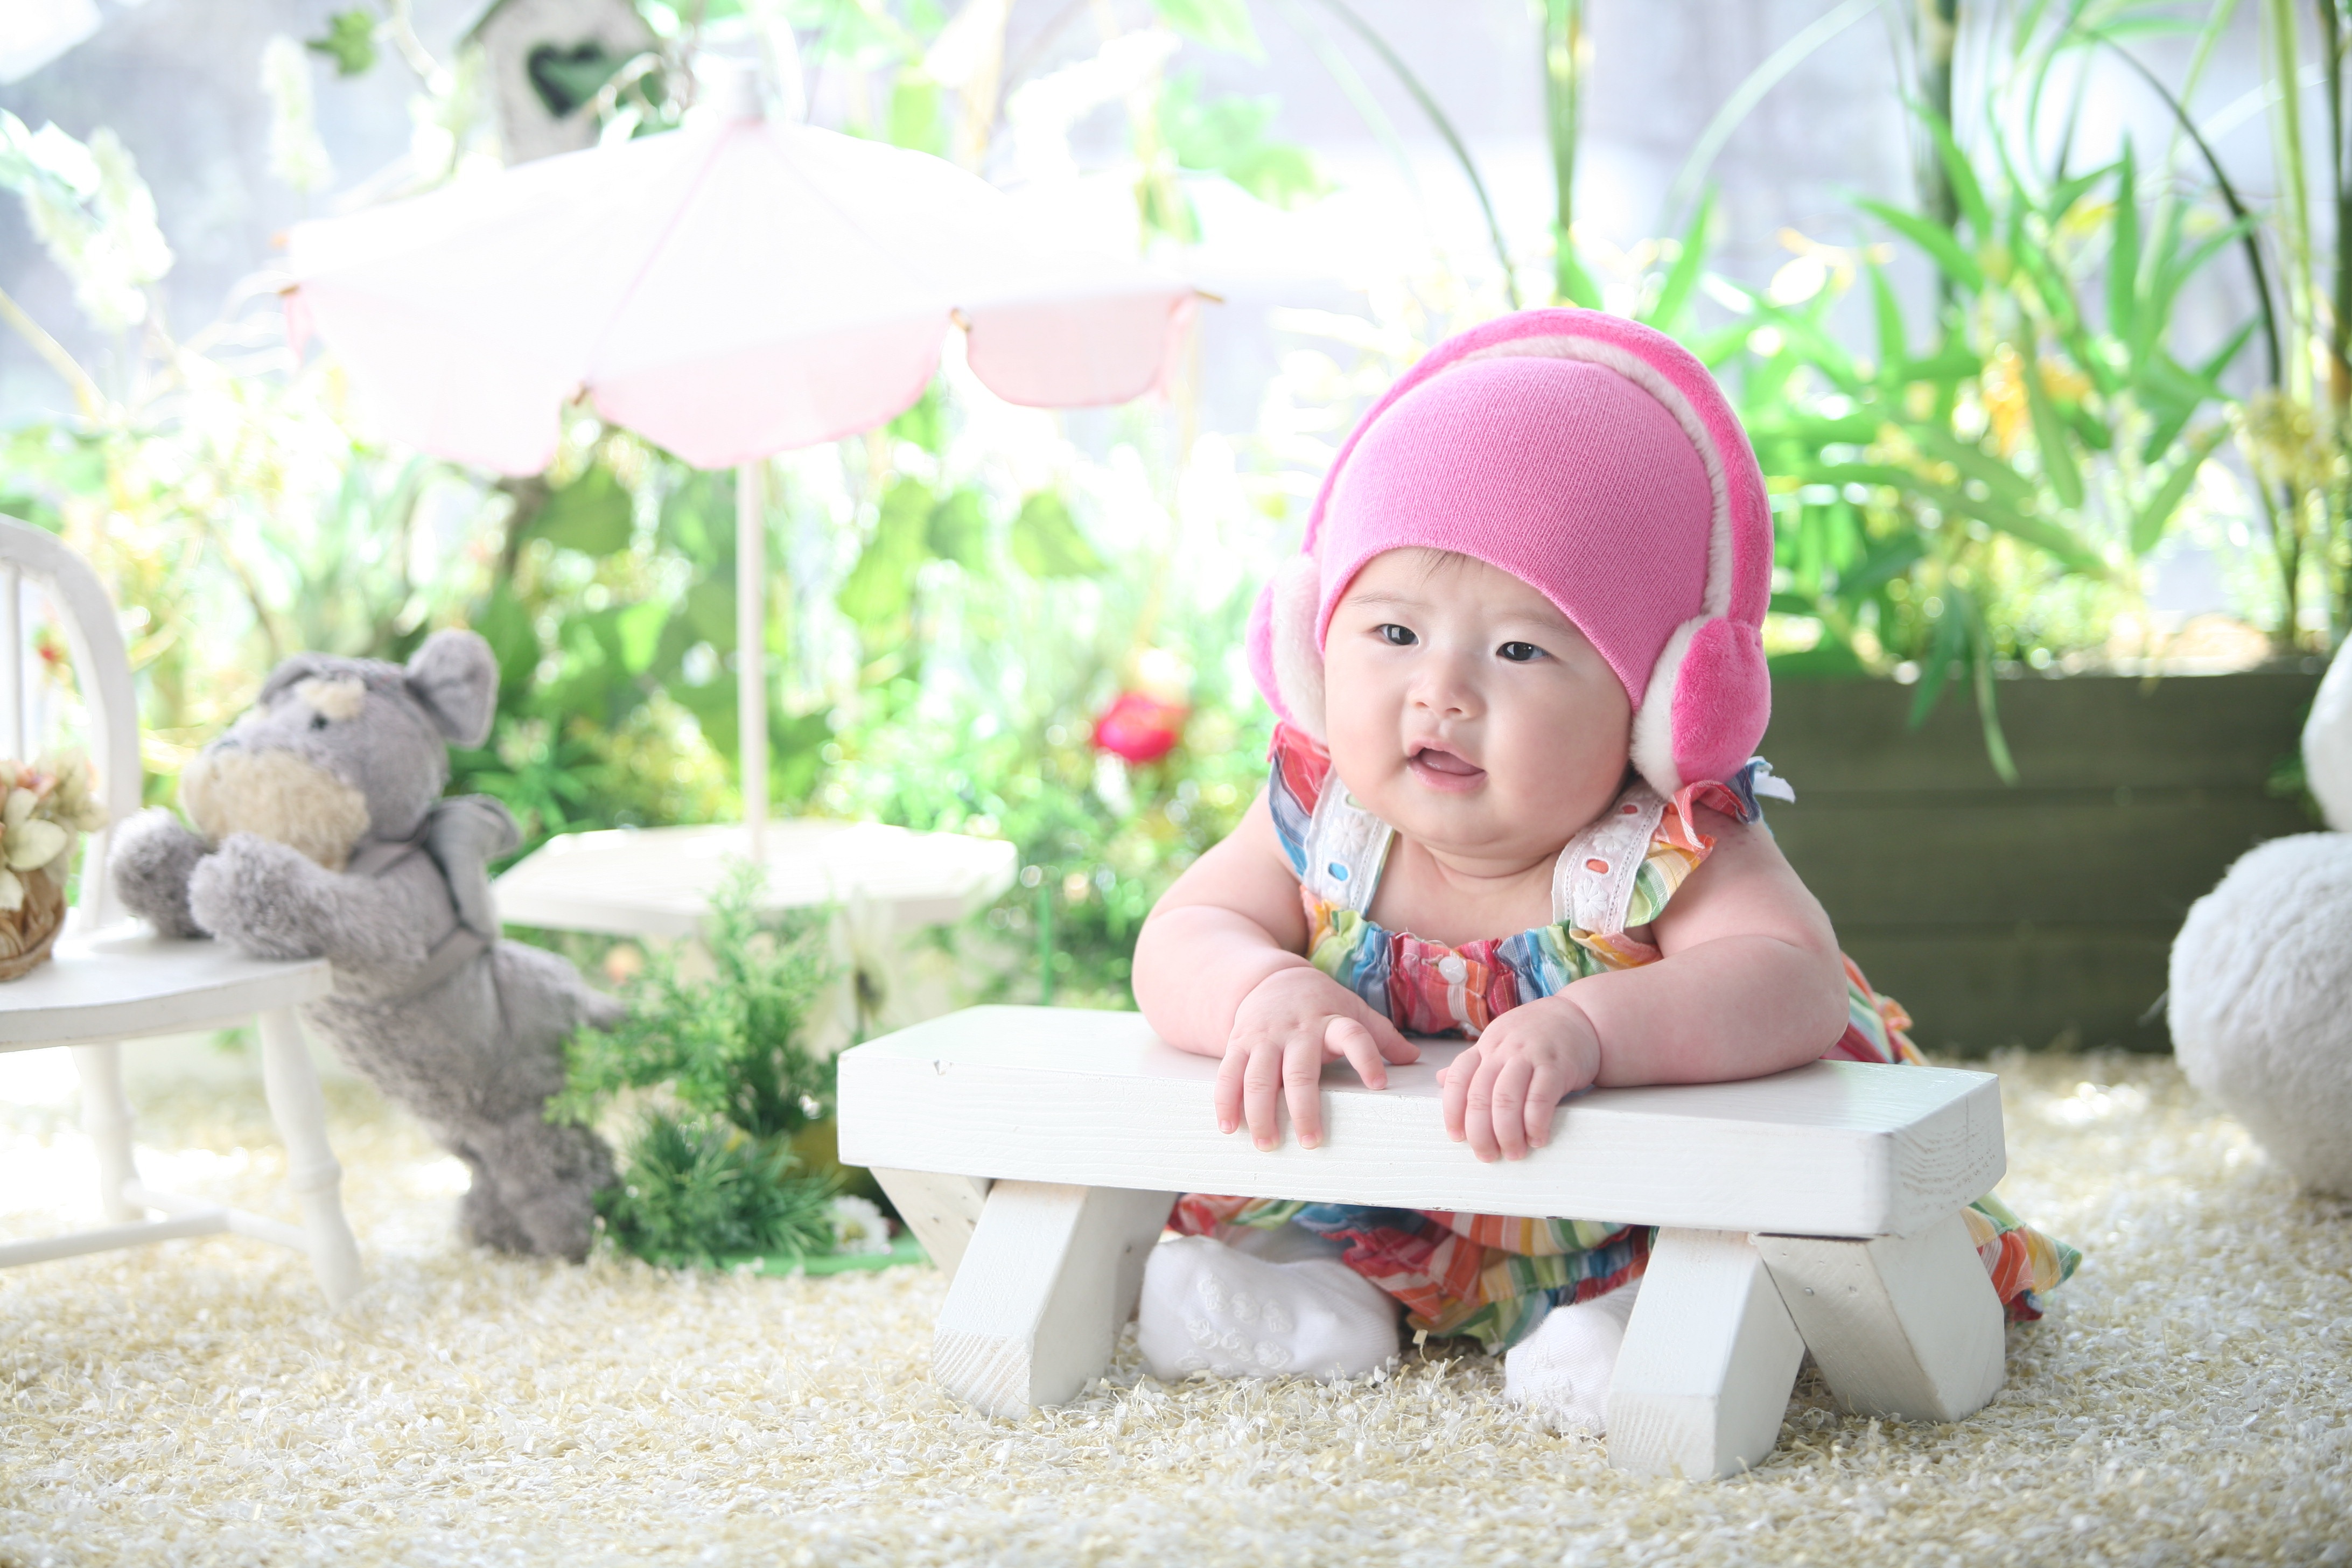
play, headphone, child, toy, baby, polar bear, toddler, pink hat